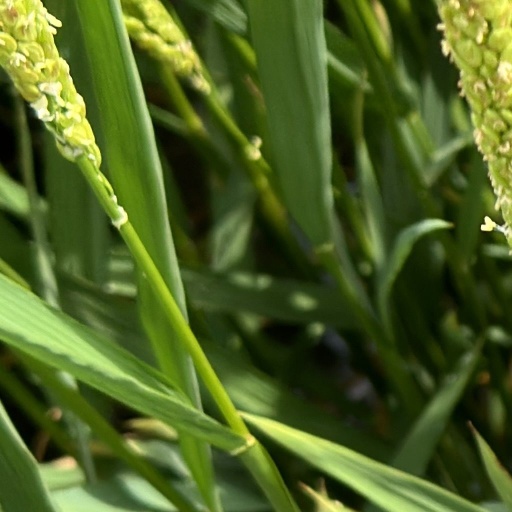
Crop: rice